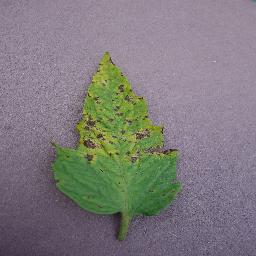
Label: Tomato___Septoria_leaf_spot